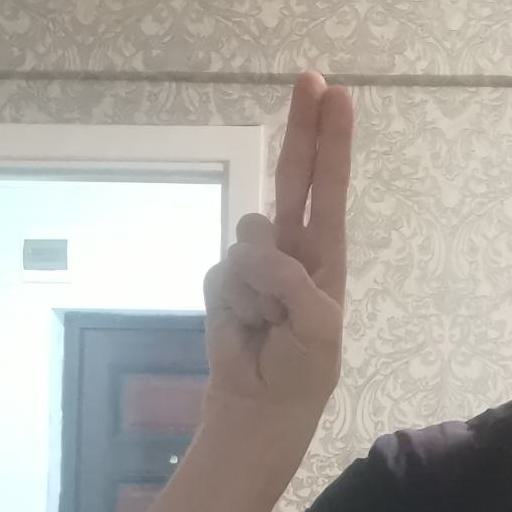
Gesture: two_up